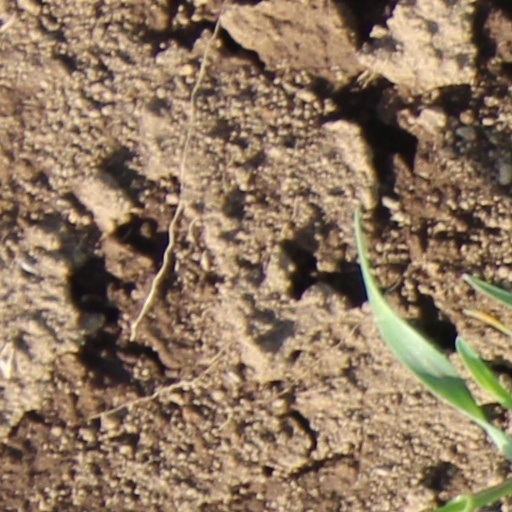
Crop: wheat